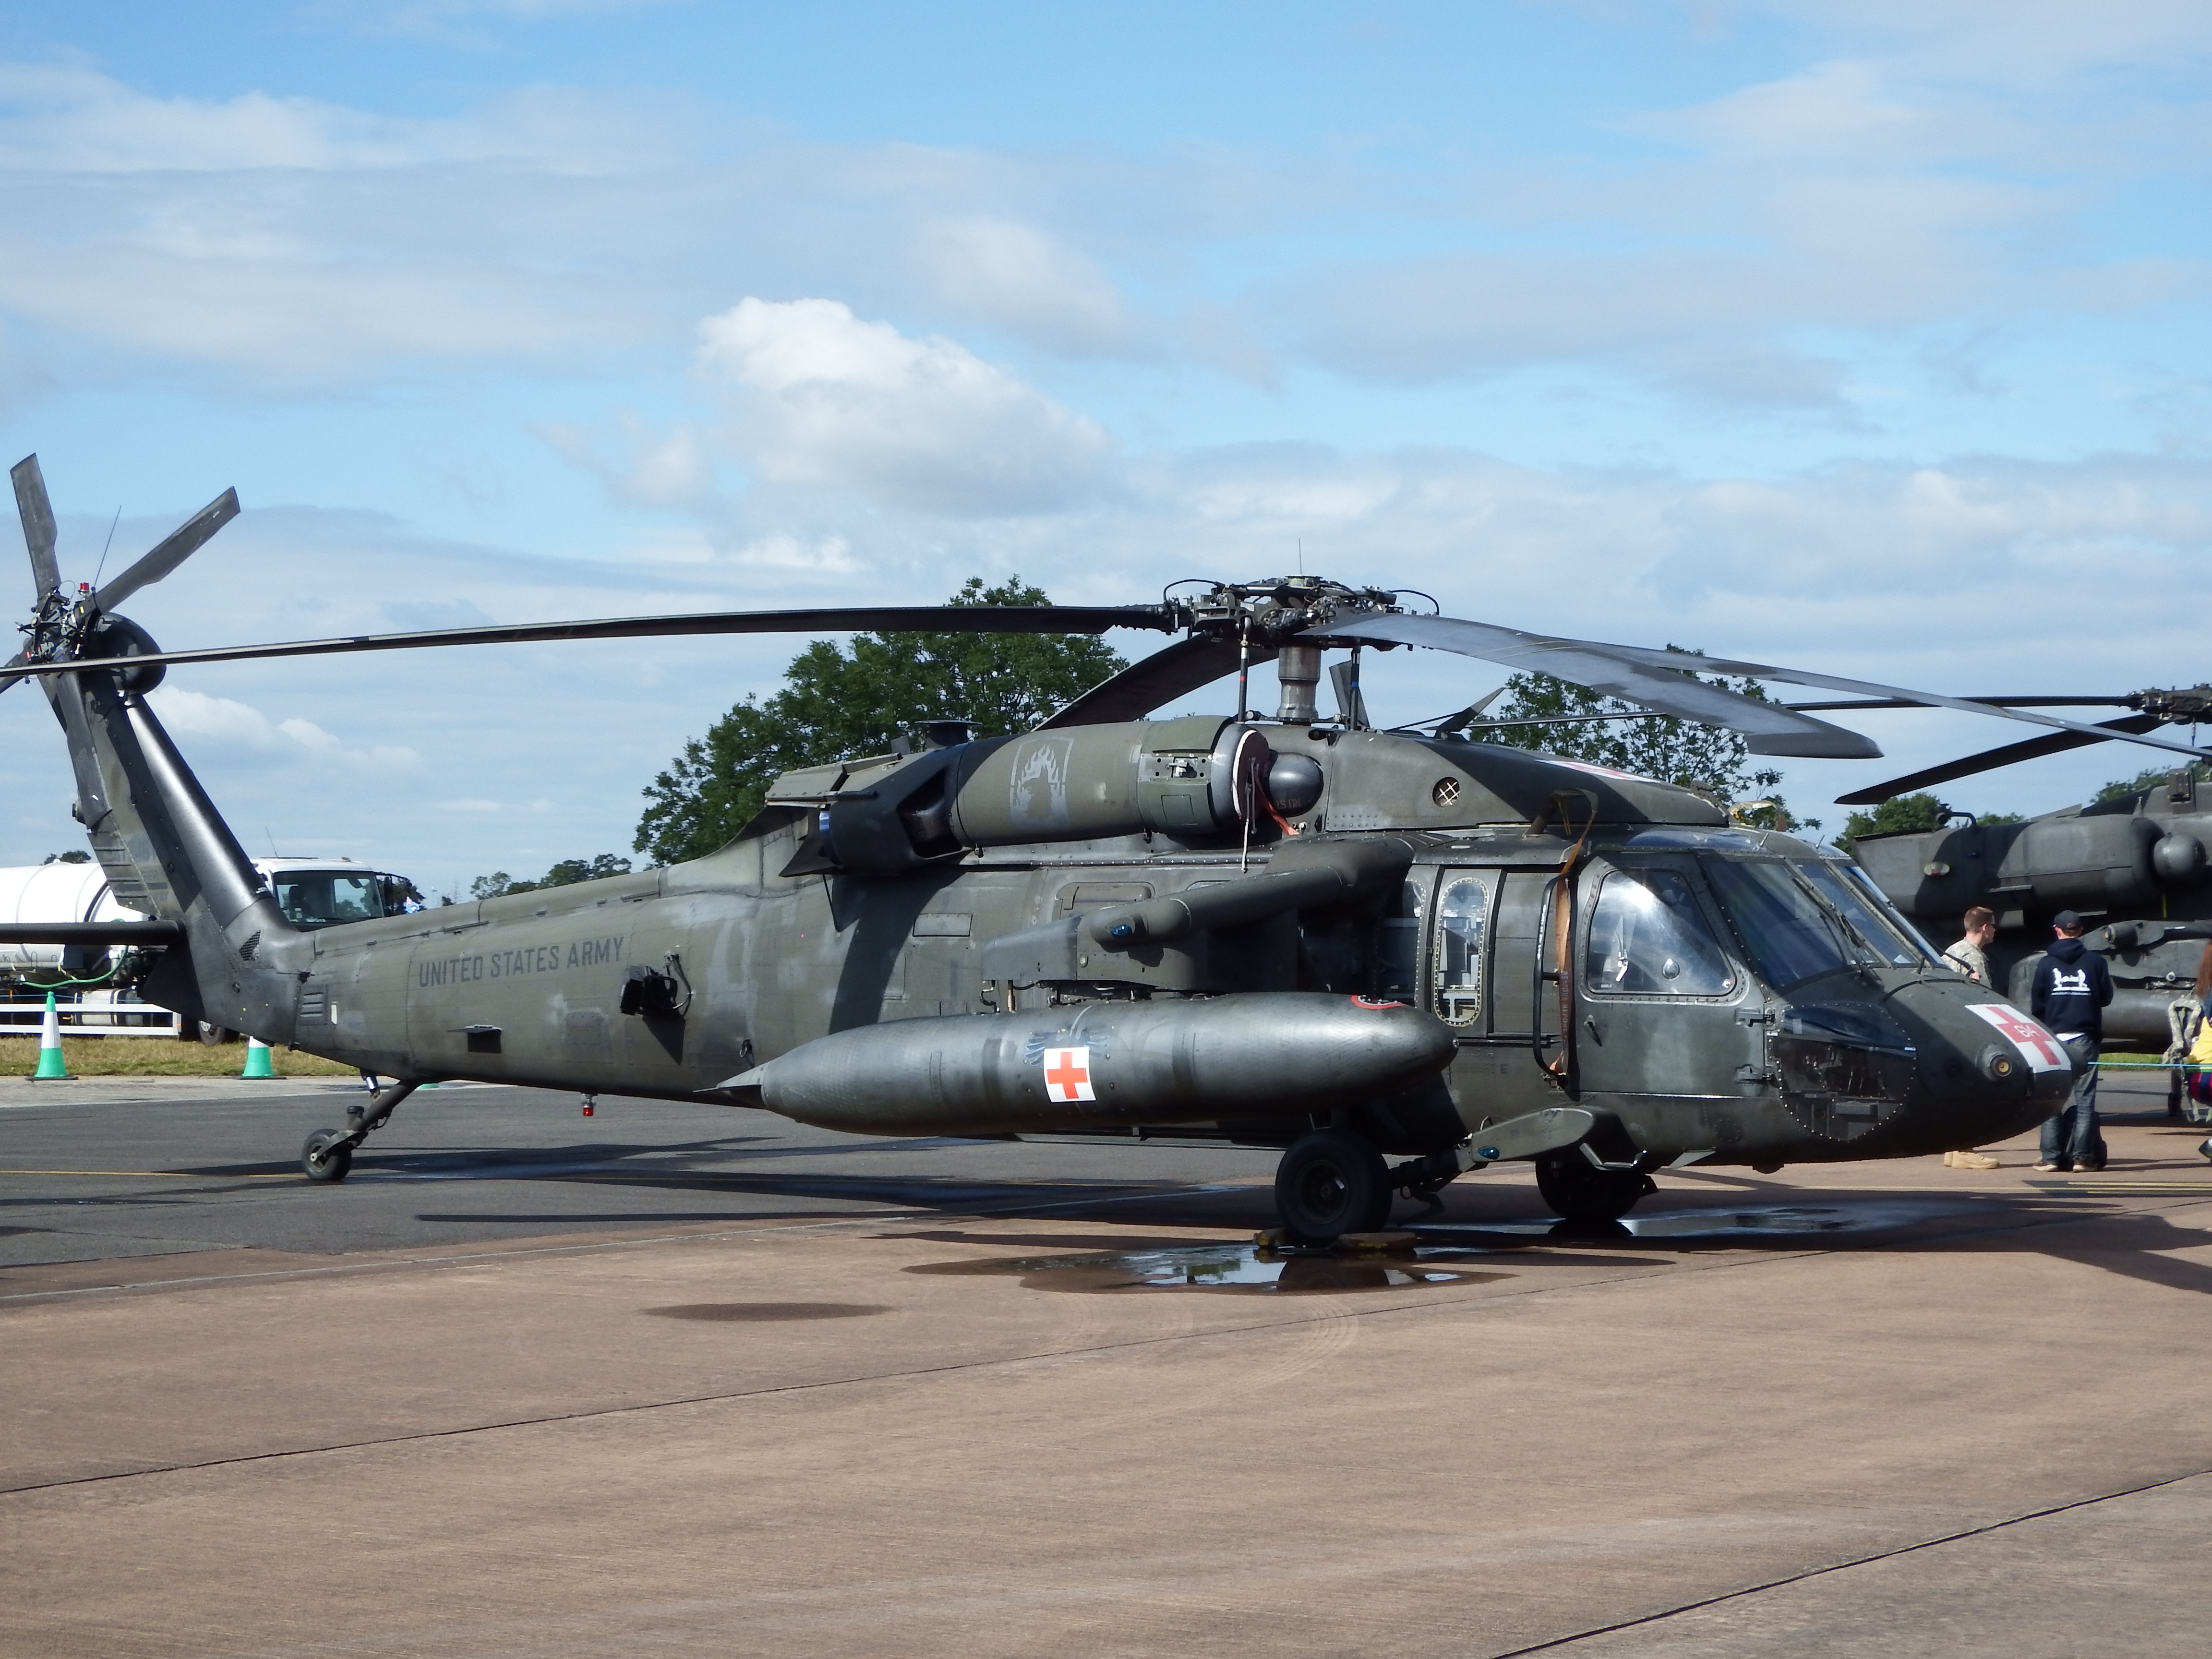
aircraft, military, army, vehicle, aviation, helicopter, attack, chopper, apache, rotorcraft, air force, atmosphere of earth, helicopter rotor, military helicopter, black hawk, sikorsky s 70, sikorsky s 61, boeing vertol ch 46 sea knight